Nieuport 24

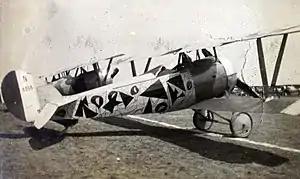
Nieuport 24 C.1

The Nieuport 24 (or Nieuport XXIV C.1 in contemporary sources) was a World War I French sesquiplane fighter aircraft designed by Gustave Delage as a development of the successful Nieuport 17.